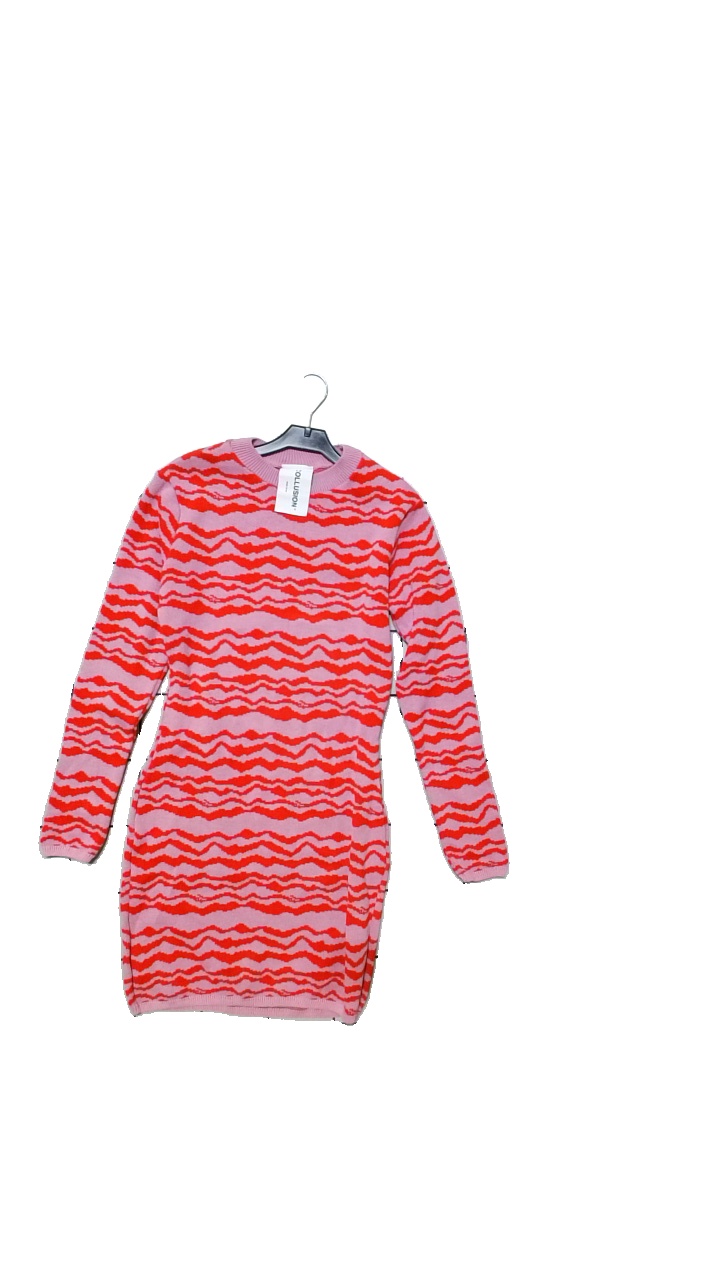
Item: Dress (Ladies)
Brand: Collusion
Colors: Red, Pink
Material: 100% acrylic
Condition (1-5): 5
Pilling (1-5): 5
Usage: Reuse
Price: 50-100